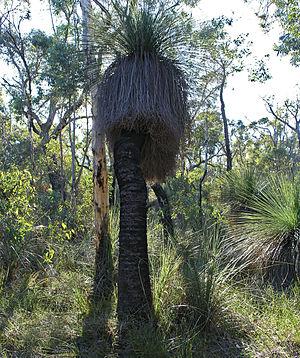
Le genre Xanthorrhoea regroupe des plantes monocotylédones de la famille des Xanthorrhoeaceae, originaires d'Australie.